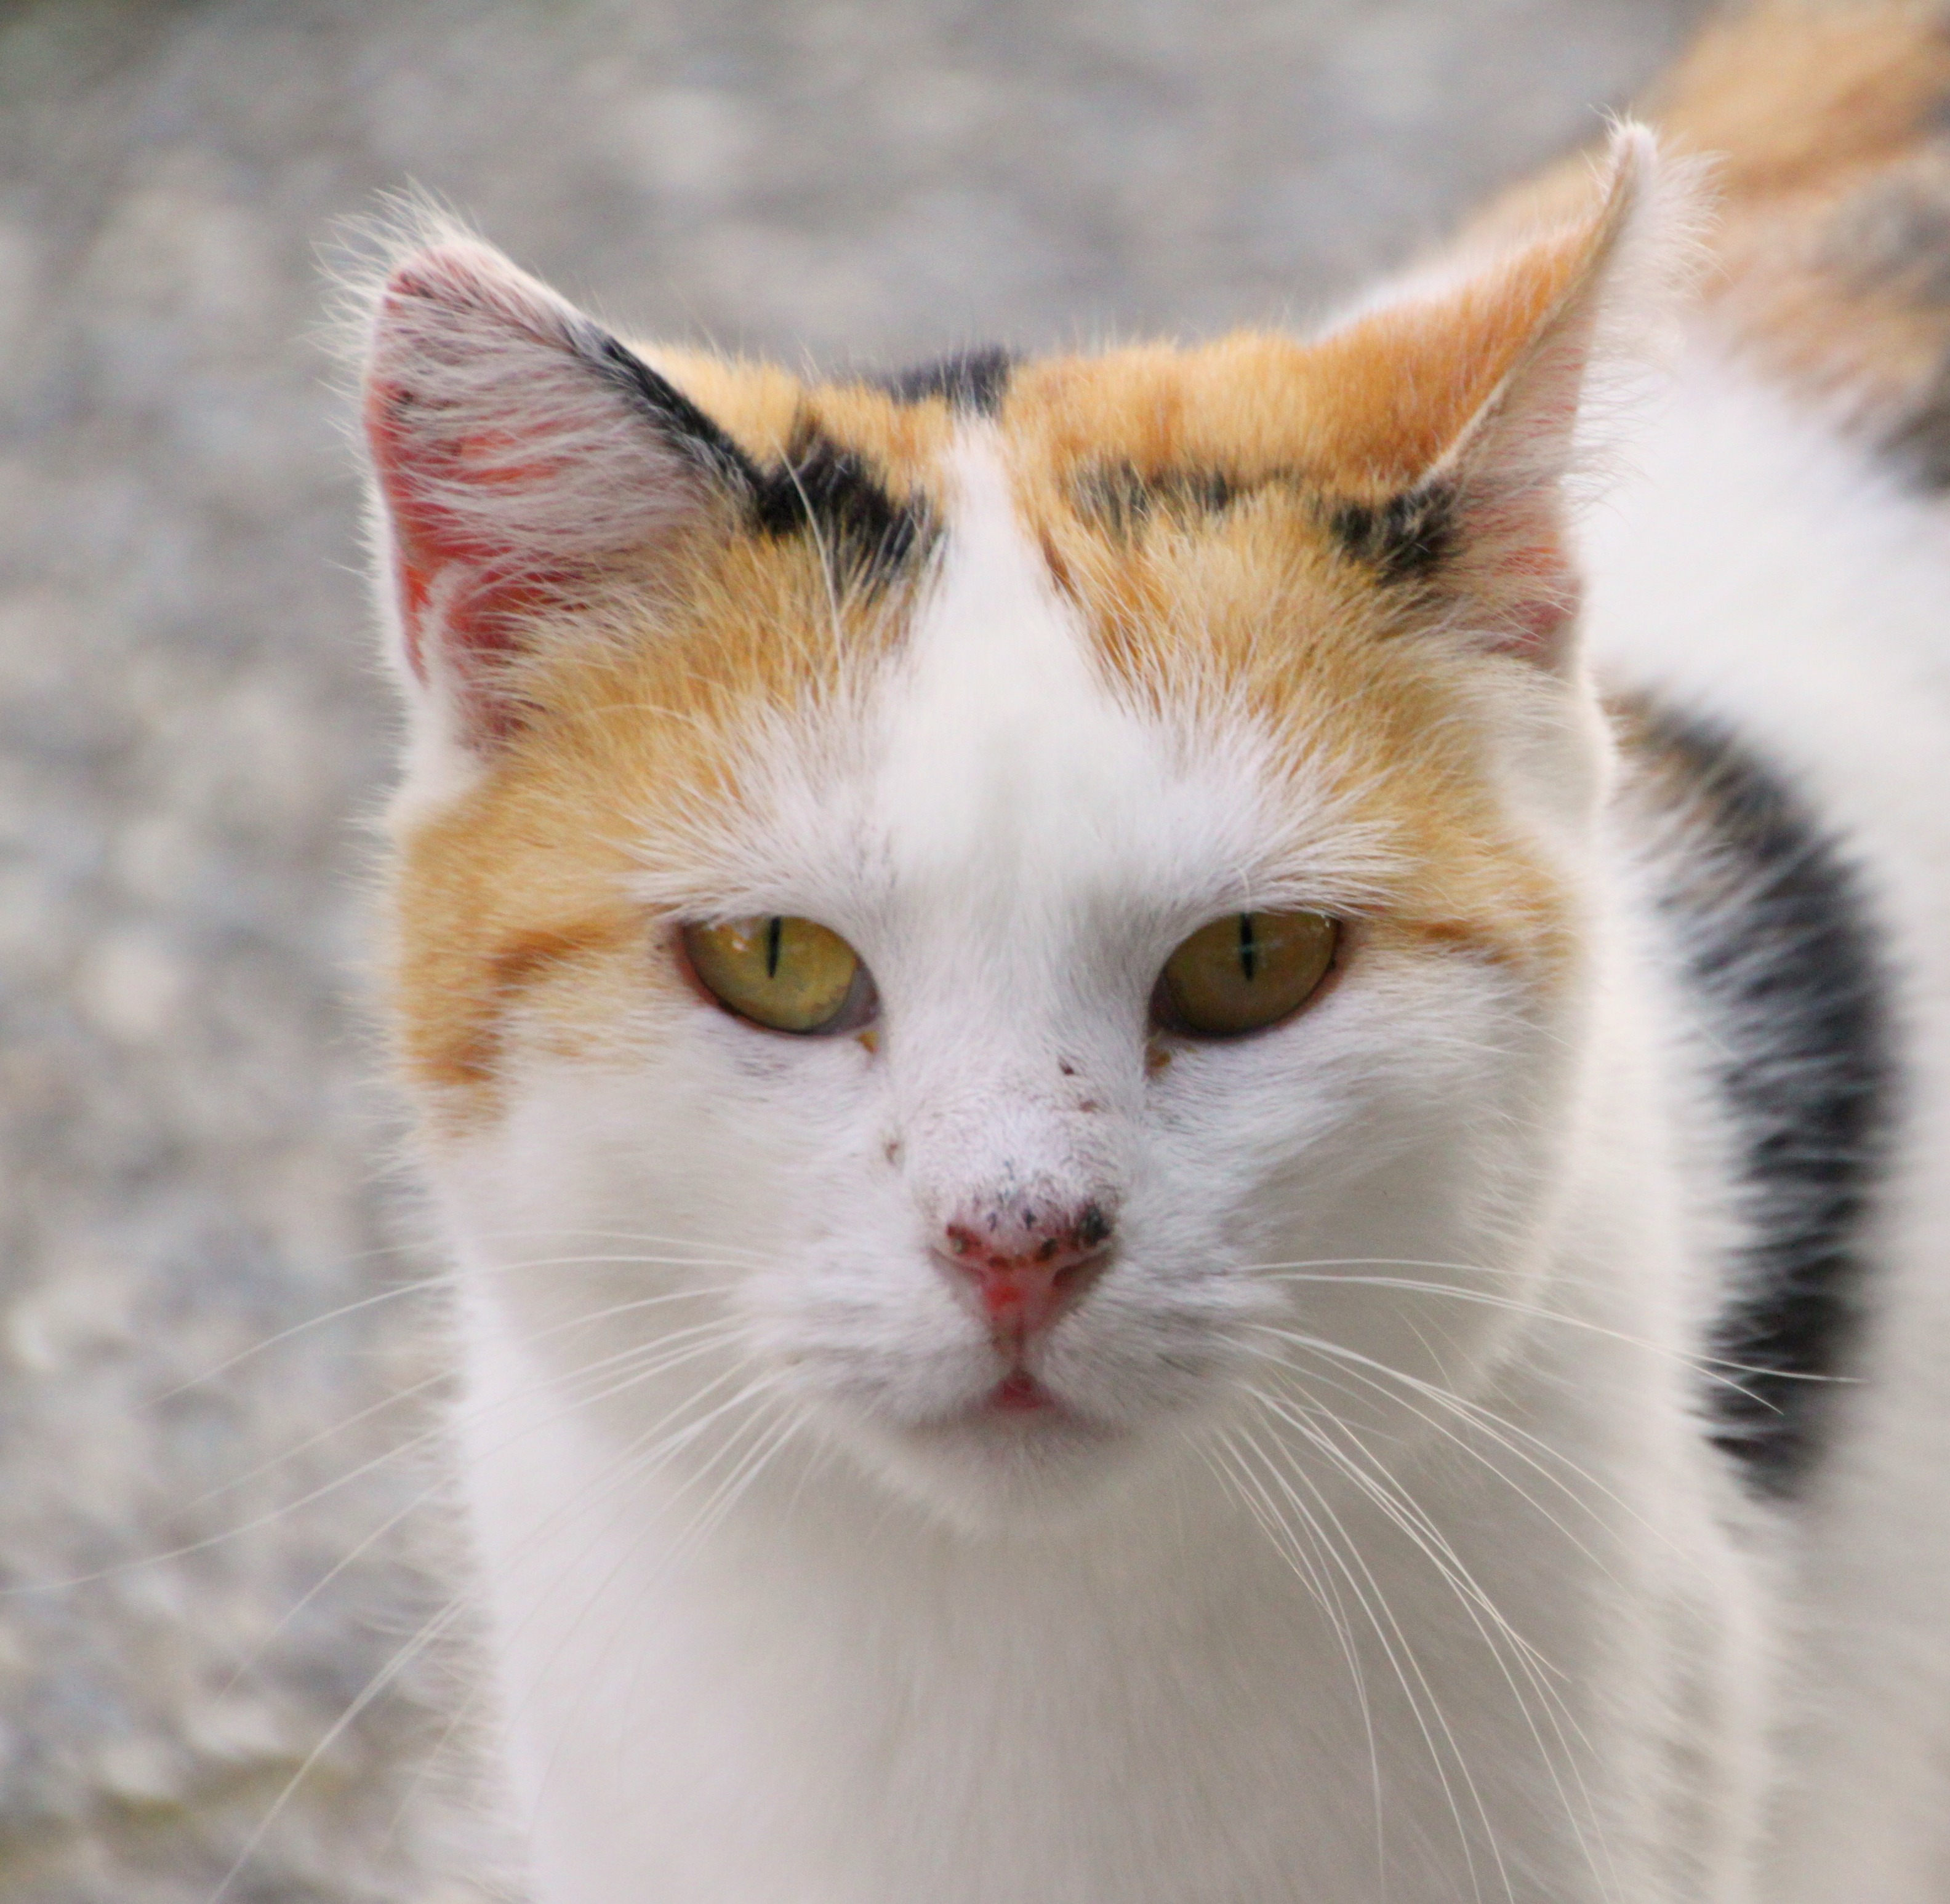
hand, mouse, cute, pet, fur, kitten, cat, color, mammal, human, close, fauna, close up, nose, whiskers, animals, head, vertebrate, soft, curious, cat face, young animal, cat's eyes, stroke, european shorthair, cat and mouse, small to medium sized cats, cat like mammal, carnivoran, domestic short haired cat